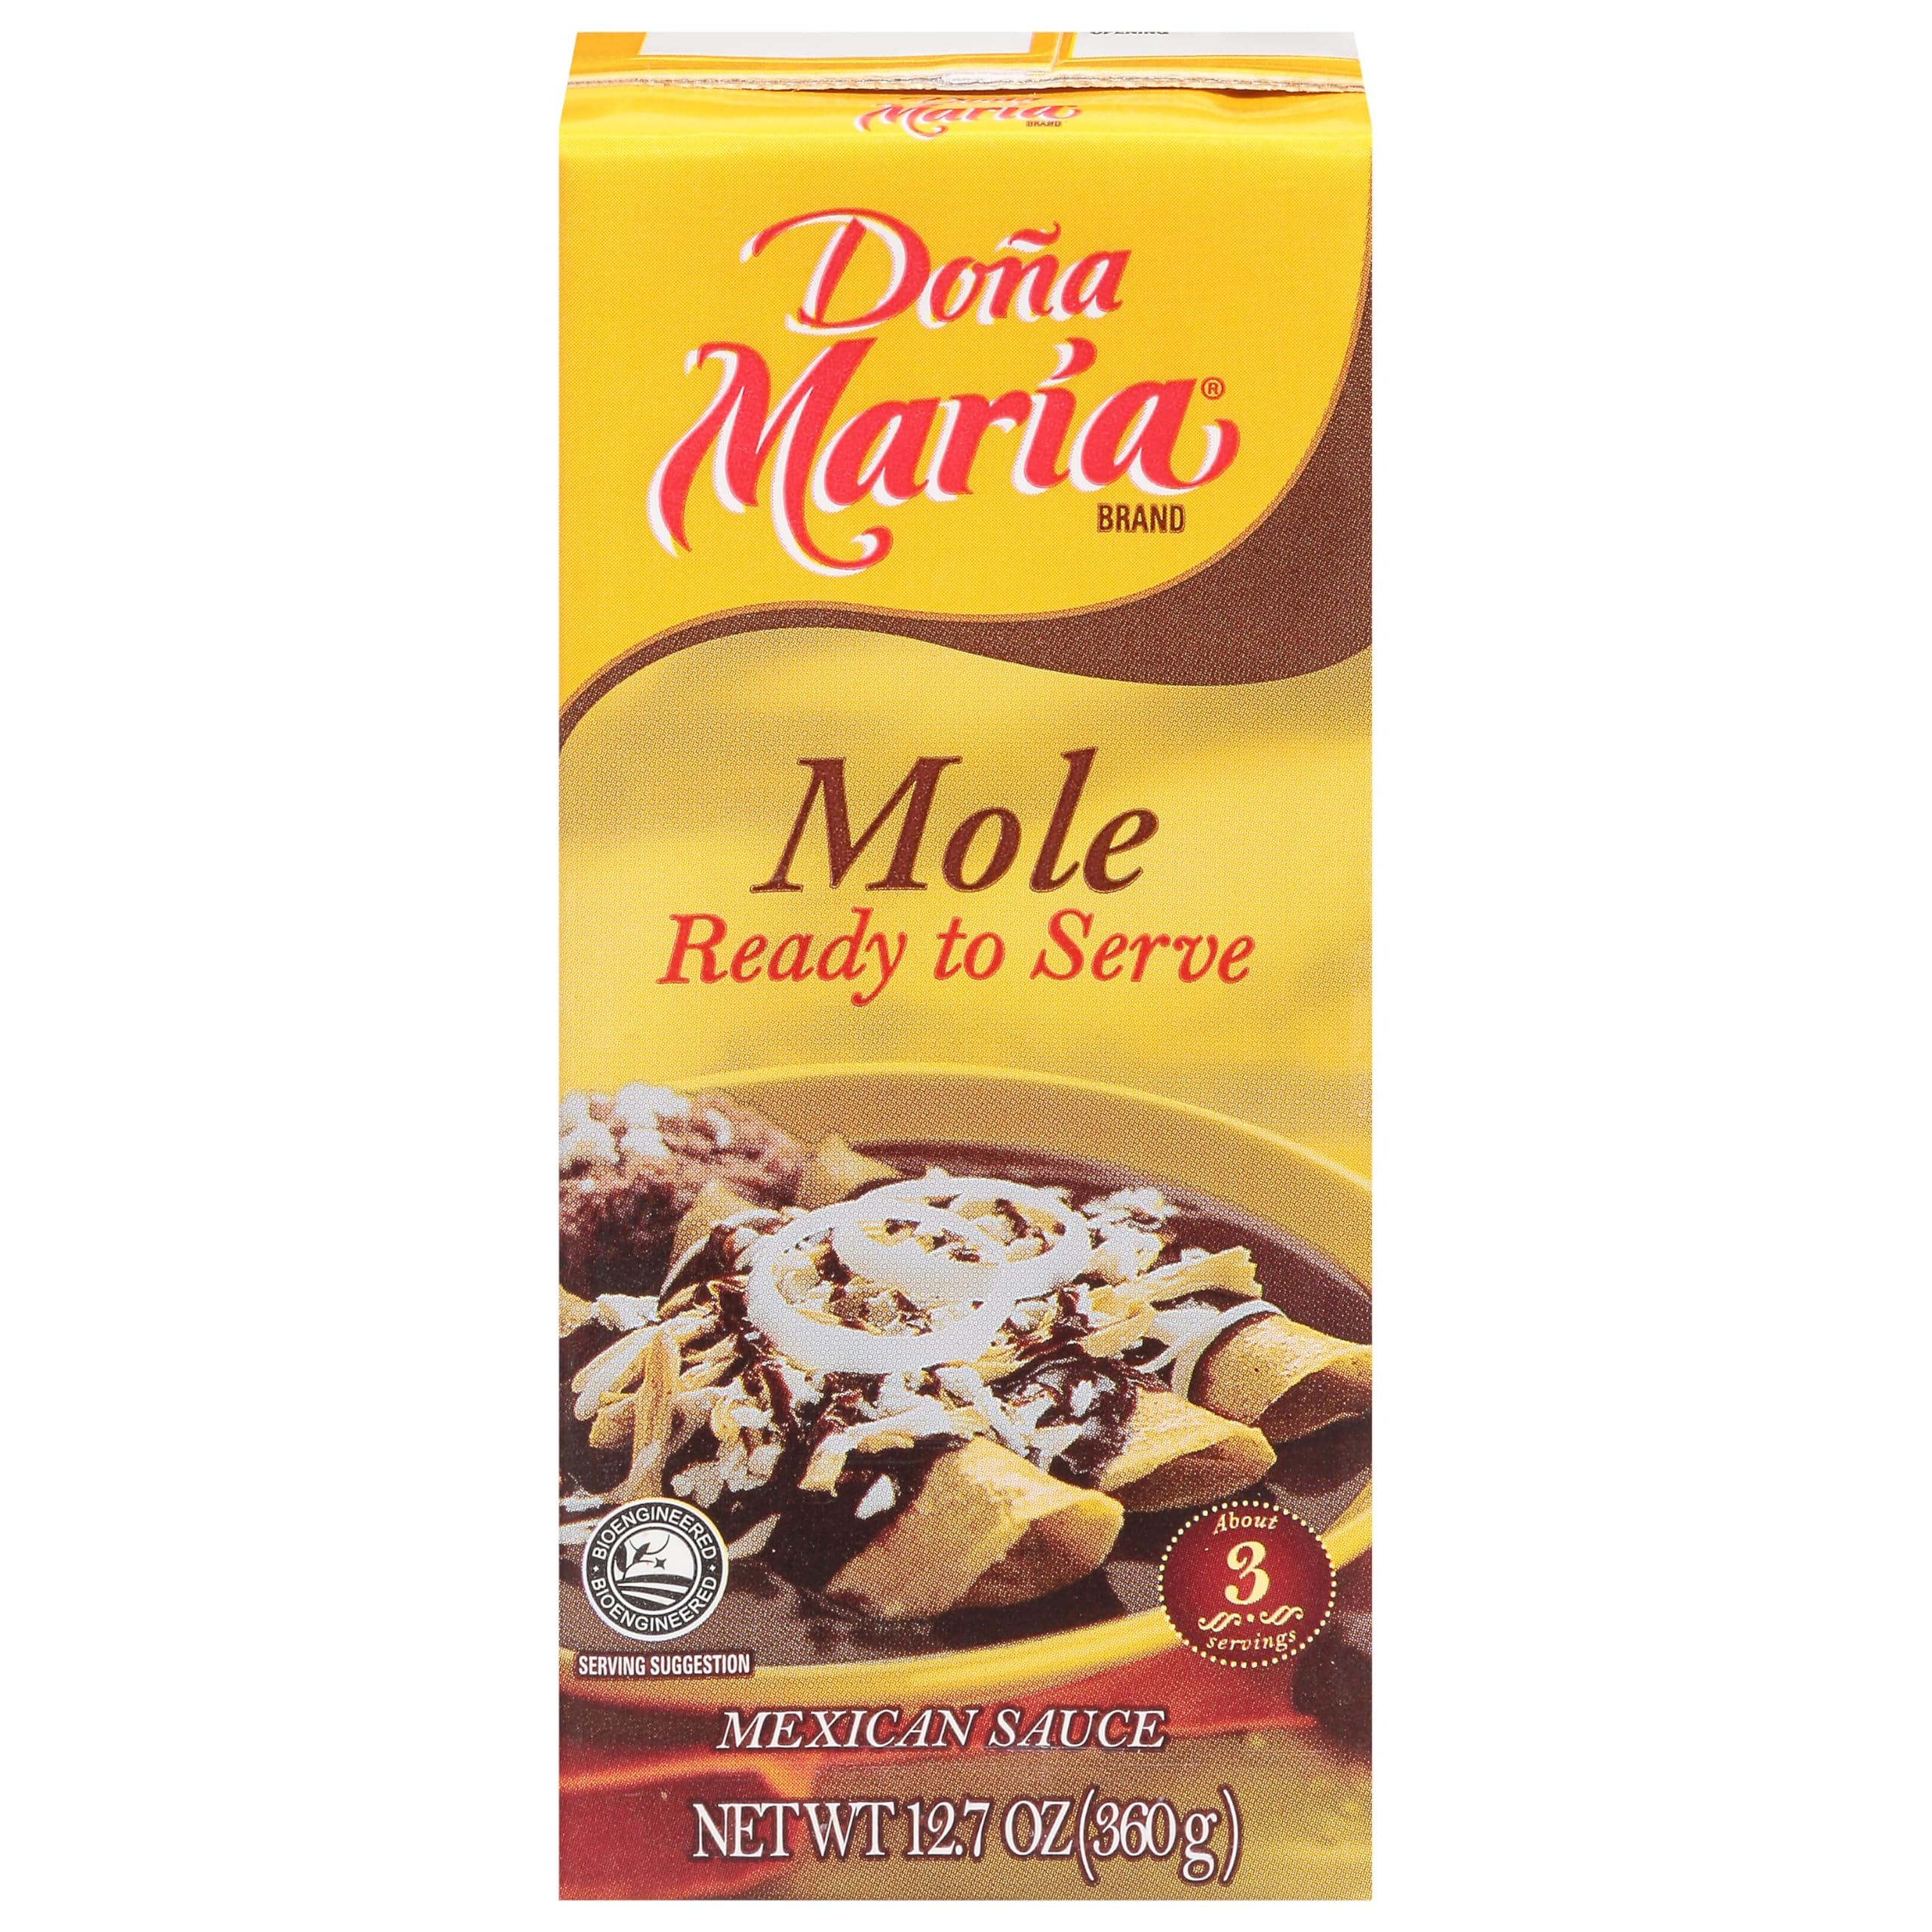
Item Name: Dona Maria, Mexican Sauce Mole, 12.7 Ounce
Product Description: Sauces
Value: 12.7
Unit: Ounce

Price: 1.73